Question: Please indicate a possible affordance area of the bench that can be used for sitting
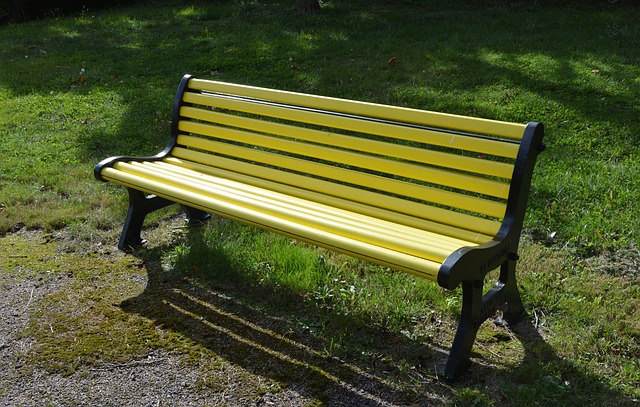
Answer: [100.5, 152.5, 494.5, 270.5]